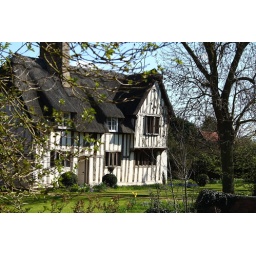
I love this old house - is has bags of character. I don't know, but presume it is tudor in era.